Slum clearance in South Africa

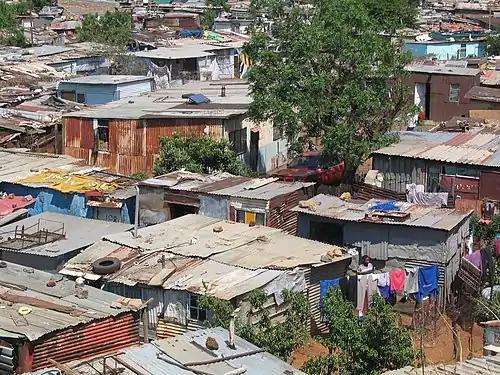
A slum in Soweto, pictured in 2005

Slum clearance in South Africa has been used as an urban renewal strategy to regenerate derelict or run-down districts, often to be replaced with alternative developments or new housing.